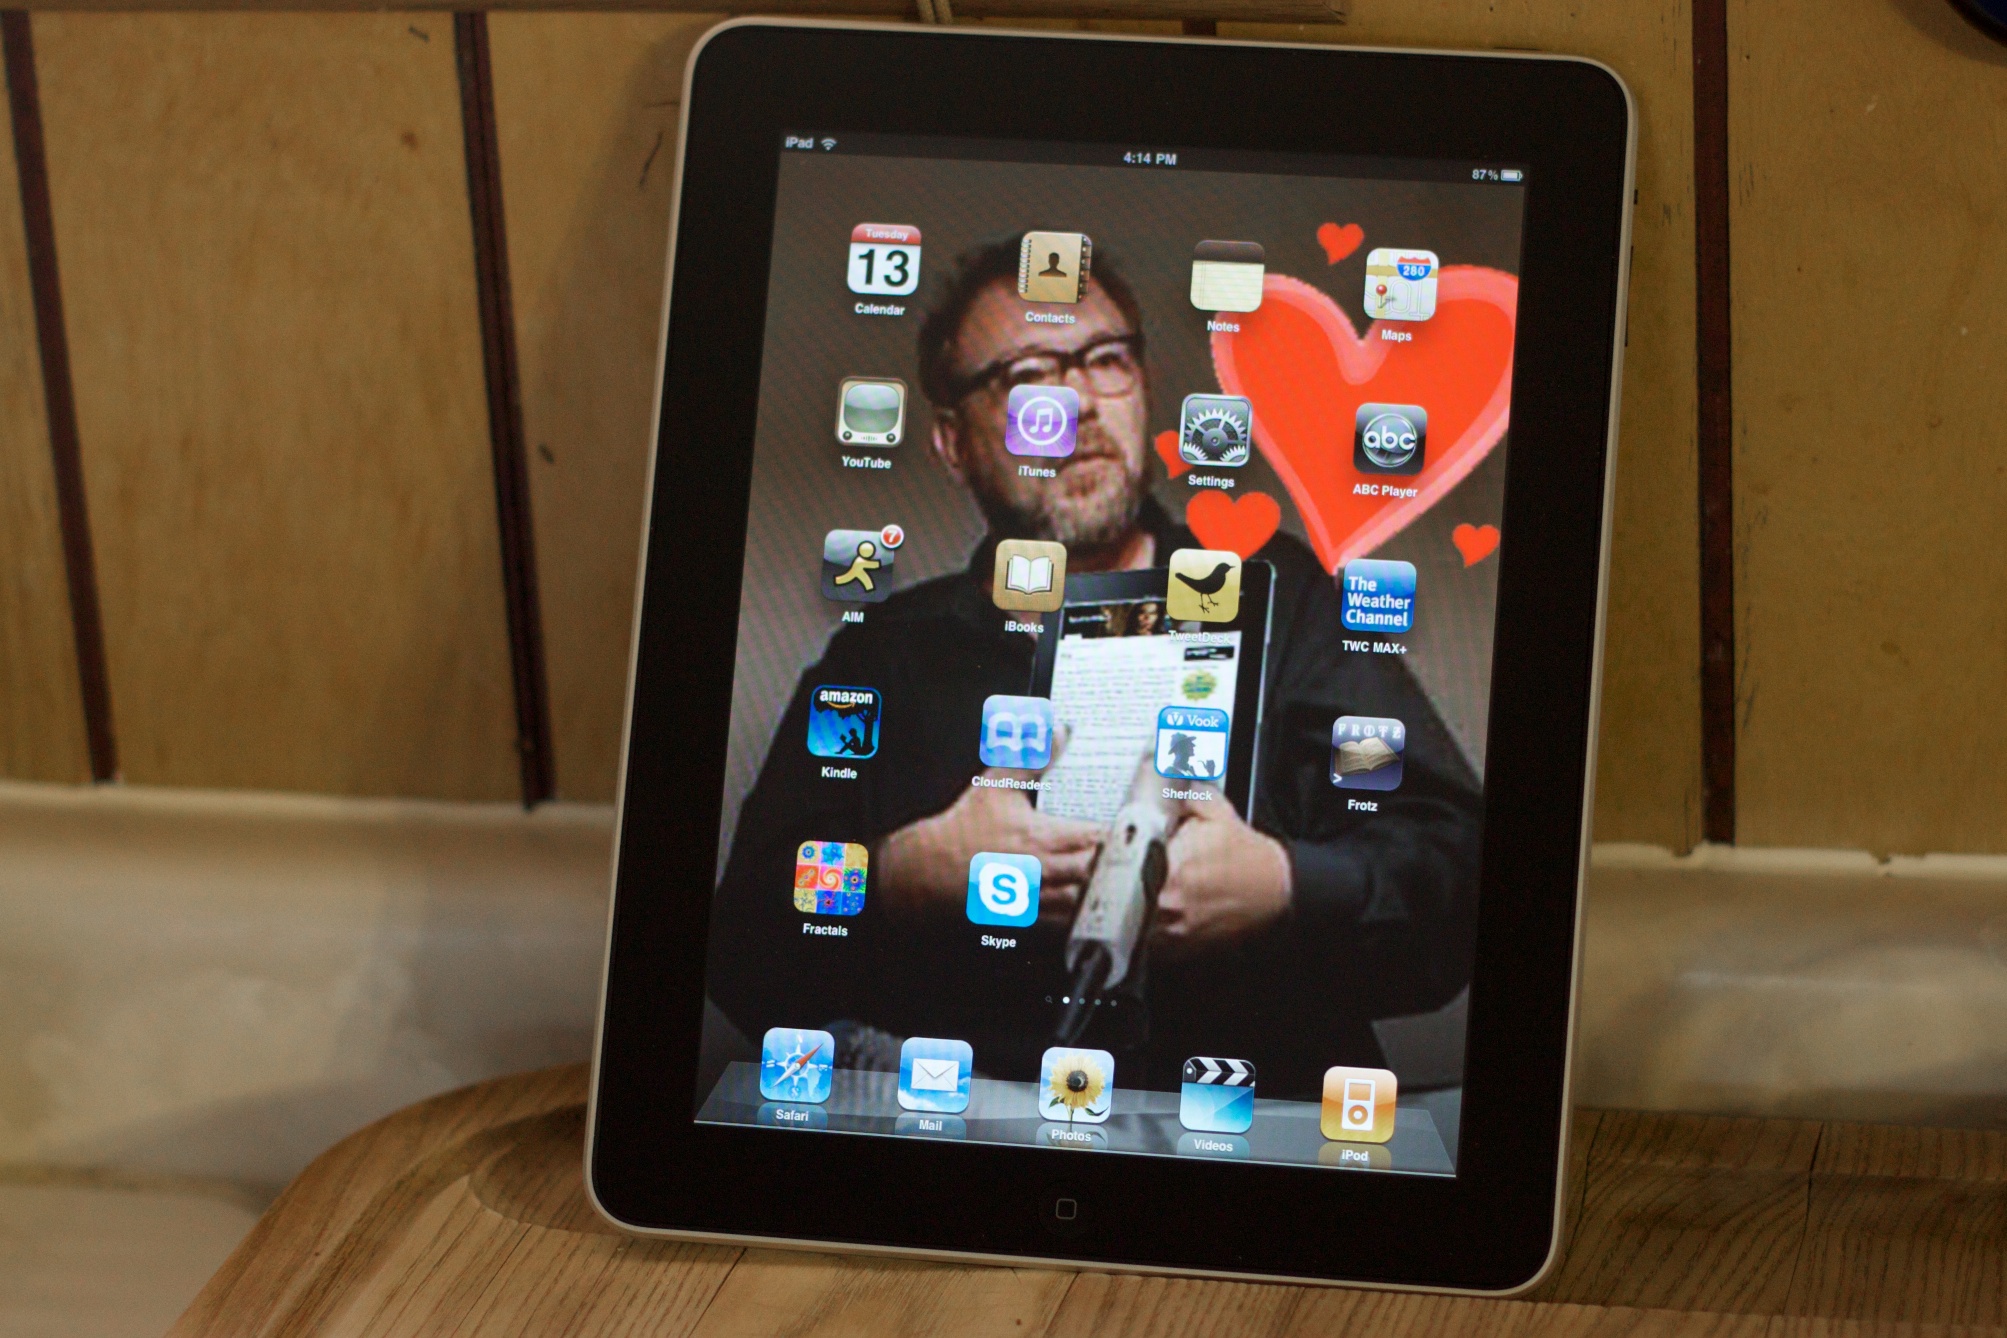
smartphone, ipad, technology, gadget, mobile phone, electronics, multimedia, jimgroom, screenshot, personal computer, tablet computer, electronic device, portable communications device